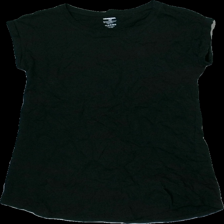
View: front
Type: Pajamas
Category: Ladies
Brand: Newbody
Colors: Black
Material: 100% cotton
Cut: Regular
Size: S
Season: All
Damage location: bottom right
Damage 2 location: middle center
Price range: <50
Recommended usage: Export
Description: grått nattlinne, sned i söm
Comment: sned i söm